Welsh Mountain Zoo

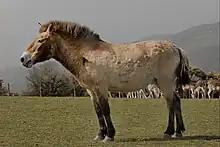
Przewalski's horse

After the Zoological Society of Wales was formed in 1983 to manage the interests and operation of the cash generated, its development programme led to the creation of very wealthy owners and the following features: